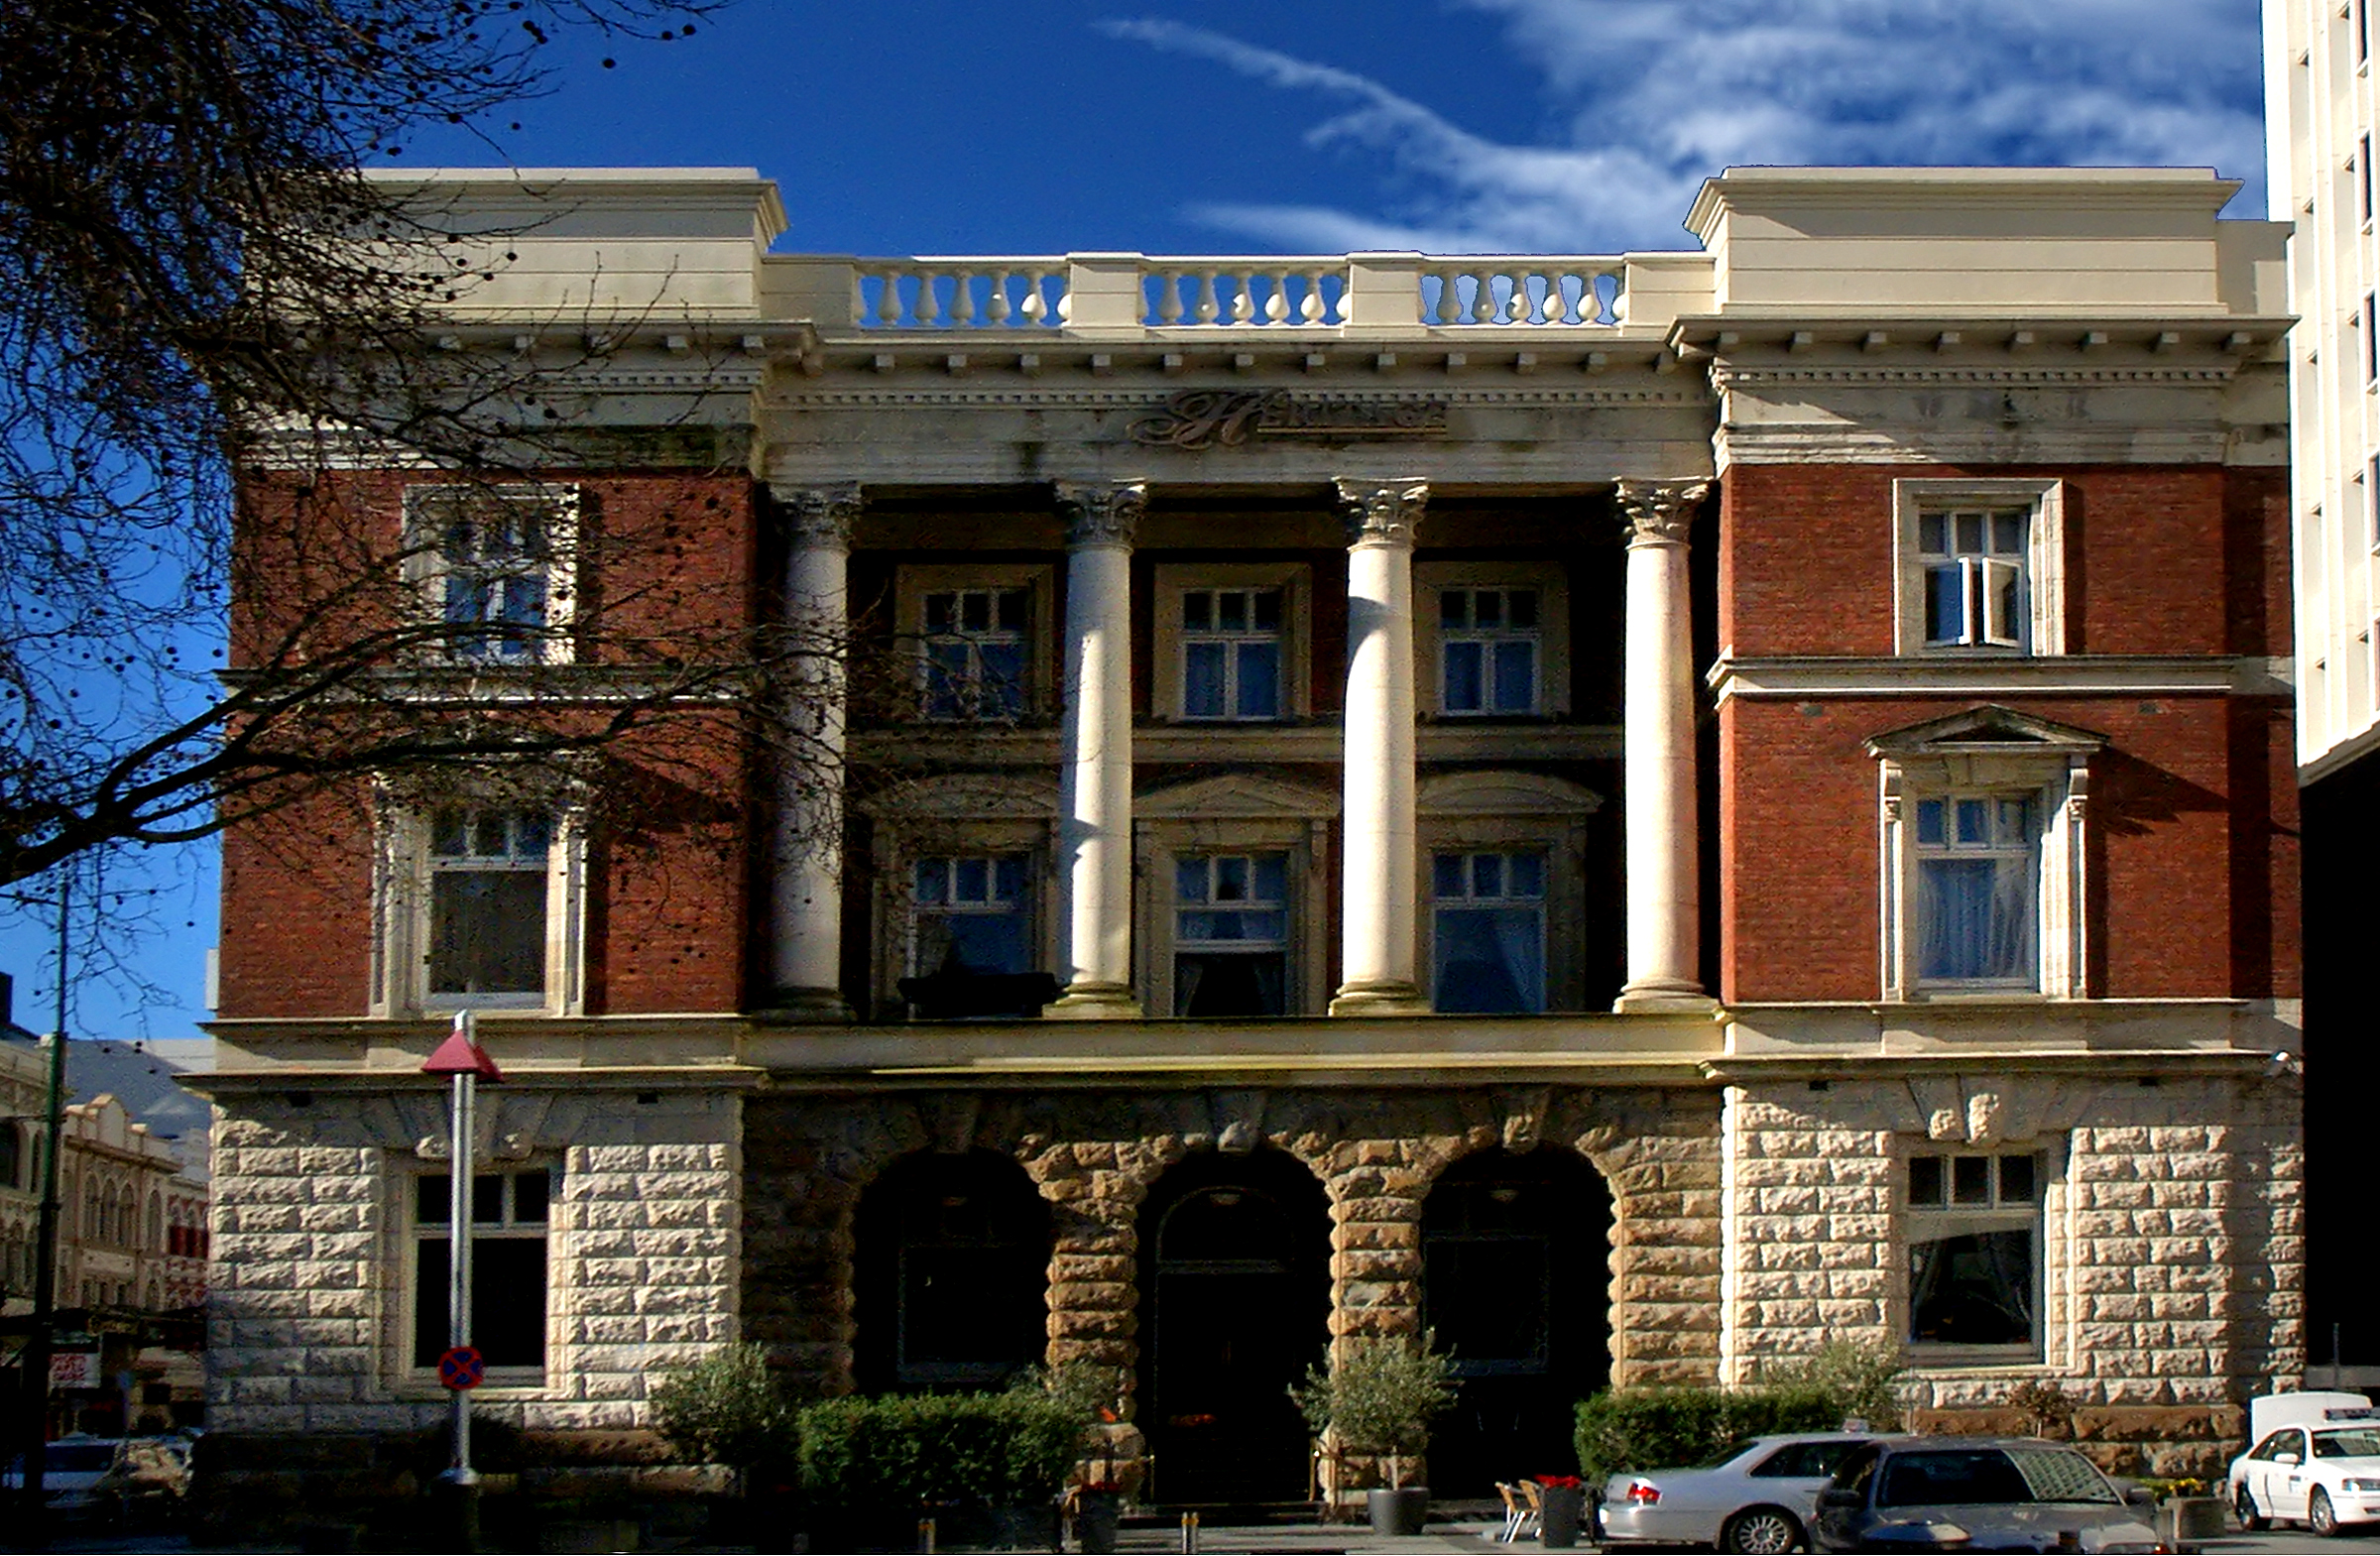
architecture, mansion, house, town, building, city, home, downtown, facade, property, brickbuilding, estate, sonydslra300, condominium, neighbourhood, urban area, residential area